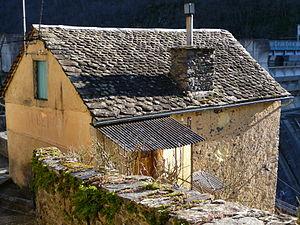
Dalles, petites pierres froides (schiste), Sud Rouergue
La lauze est une pierre utilisée pour la couverture des toitures. Les roches sédimentaires sont très utilisées dans le Sud-Ouest et le Centre de la France, et notamment le calcaire ou le grès, alors que les roches métamorphiques remportent la préférence des régions de montagne. Cela est dû à la proximité des différents types de roches disponibles. Granite, calcschiste, orthogneiss voire quartzite, ont la préférence dans les Alpes et autres massifs montagneux.